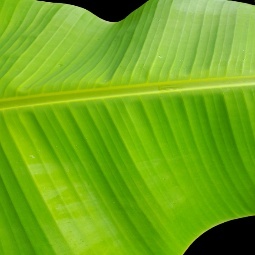
Label: Calcium